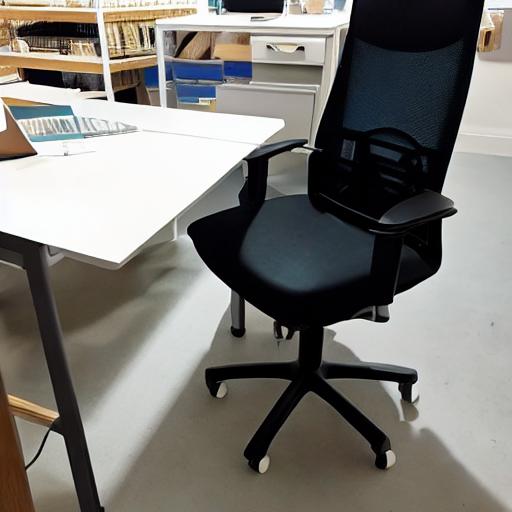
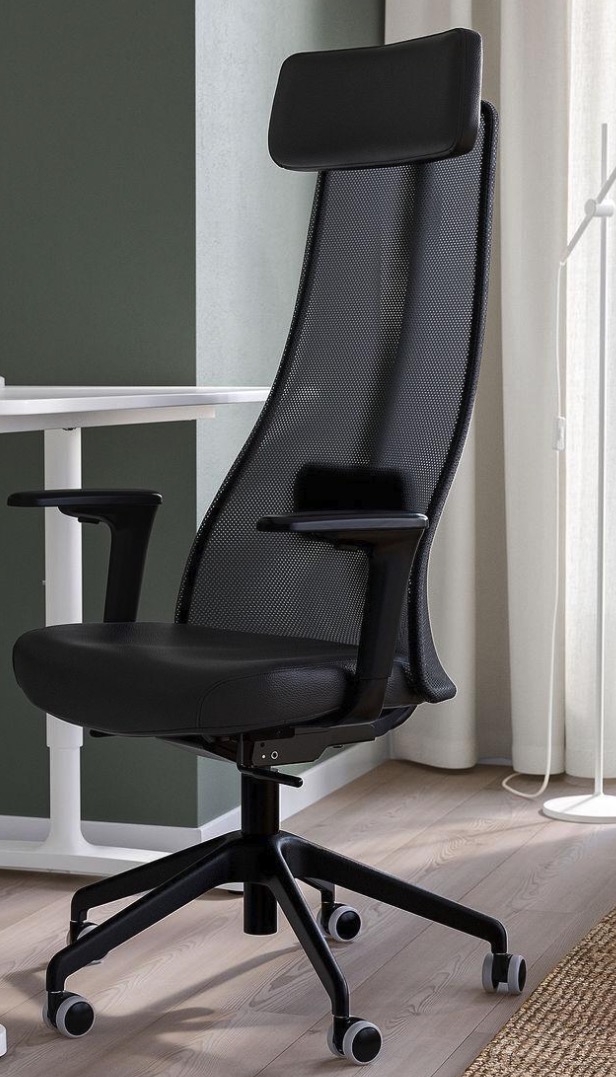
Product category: items_chair
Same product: no